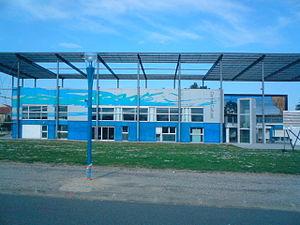
Centre culturel de la ville du Passage d'Agen
Le Passage est une commune du Sud-Ouest de la France, située dans le département de Lot-et-Garonne. Ses habitants, au nombre de 9 380 en 2012, sont appelés les Passageois et les Passageoises.